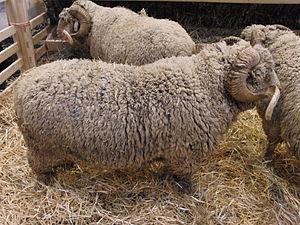
Mouton Mérinos d'Arles - Salon international de l'agriculture 2011, Paris, France
On dénombre une soixantaine de races ovines en France dont certaines sont aujourd'hui des races dites de conservatoire et beaucoup classées par le Bureau des ressources génétiques dans la liste des races en danger.
Le Mérinos d'Arles est une race ovine élevée pour les agneaux et la laine, améliorée dans le sud-est de la France au cours du XIXᵉ siècle, par croisement de brebis locales avec des béliers mérinos espagnols. C'est un mouton de taille moyenne, sélectionné à l'origine pour la qualité et la finesse de leur laine, et d'une grande rusticité. Il est bien adapté à la transhumance entre la plaine de la Crau et la haute montagne l'été. Son effectif en France est d'environ 250 000 brebis. On la trouve surtout en région Provence-Alpes-Côte d'Azur et dans des départements voisins: Ardèche, Drôme, Gard, Isère, Savoie.